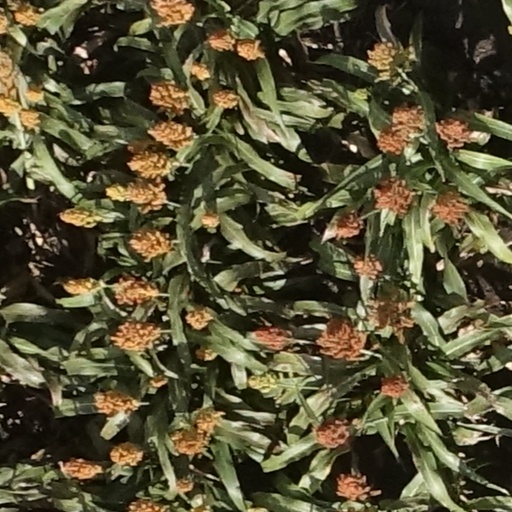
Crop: sorghum